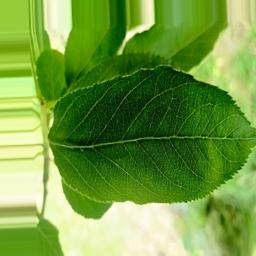
Label: Healthy